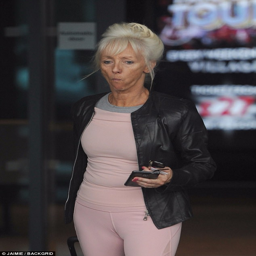
person : following their close display , the duo headed into rehearsals where person went barefoot while flitting between the bar and the floor to show off her age - defying flexibility